Virtual Fishing

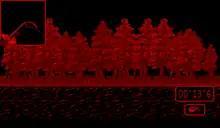
Screenshot of the first gameplay segment

"Virtual Fishing" is a fishing game, where the player participates in one of the three available gameplay modes. Prior to starting, the player can input their name and gender. The first is a tournament mode, where the main objective of the player is to advance in a series of fishing tournaments at six different locations by catching a large number of fishes with a high average weight under a time limit, but only two locations are available to choose when the player starts at the beginning, with more being unlocked via a winning qualification. Records are automatically saved on the cartridge.